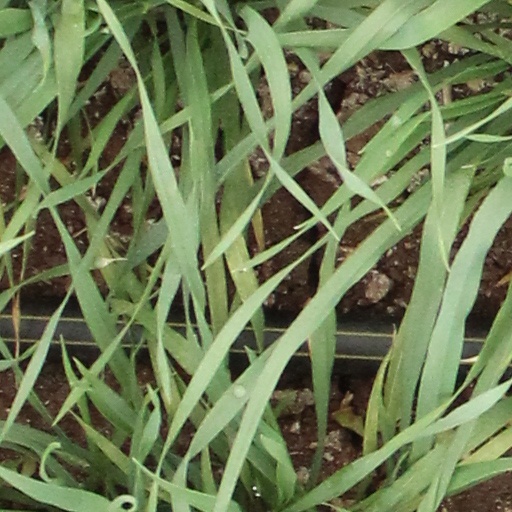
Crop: wheat